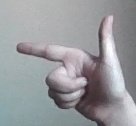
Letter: yaa